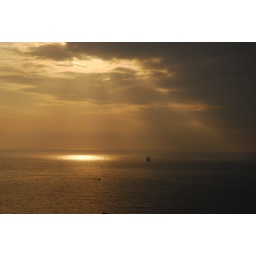
Small cargo ship heading out from Plymouth sound, with the sun shining down through the clouds in rays.